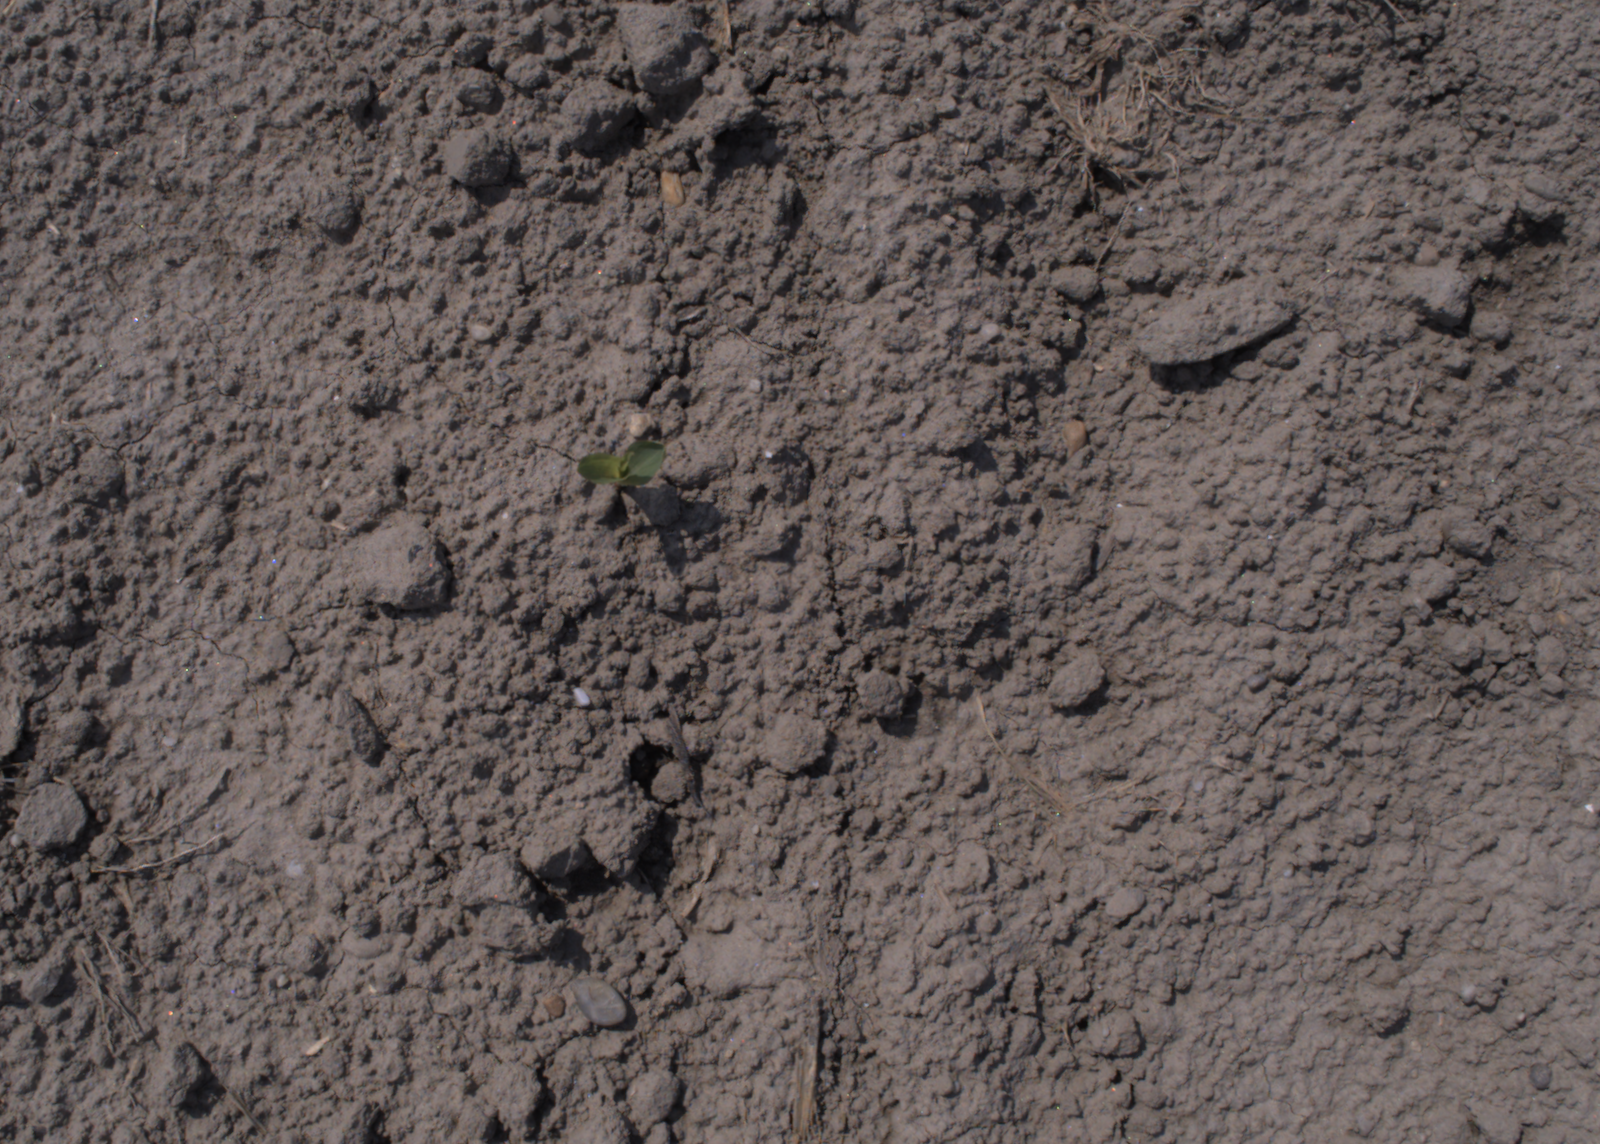
Capture date: 06.08.2020 12:25:57
Weather: sunny
Wind: medium
Seeding date: 21.07.2020
Plant canopy height (mm): 890